Castle of Lorca

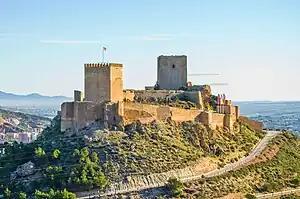

Castle of Lorca in Lorca, Murcia, Spain, is a fortress of medieval origin constructed between the 9th and 15th centuries. It consists of a series of defensive structures that, during the Middle Ages, made the town and the fortress an impregnable point in the southeast part of the Iberian Peninsula. Lorca Castle was a key strategic point of contention between Christians and Muslims during the Reconquista. It is listed as a Site of Cultural Interest.